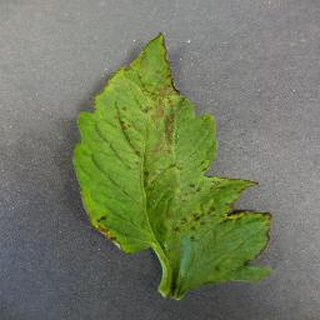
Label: tomato_bacterial_spot